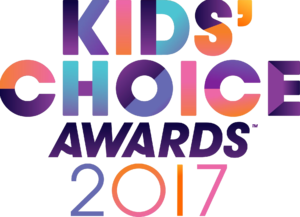
Les Kids' Choice Awards, également nommés The Nickelodeon Kids' Choice Awards, est une cérémonie américaine annuelle de remise de récompenses créée en 1988 et qui récompense des personnalités du monde de la télévision, du cinéma, de la musique, etc. Le jury est composé uniquement d'enfants.
La 30ᵉ cérémonie des Kids' Choice Awards a lieu le 11 mars 2017 au Galen Center de Los Angeles et a été retransmise le 15 mars à 18h20 sur Nickelodeon 4Teen.